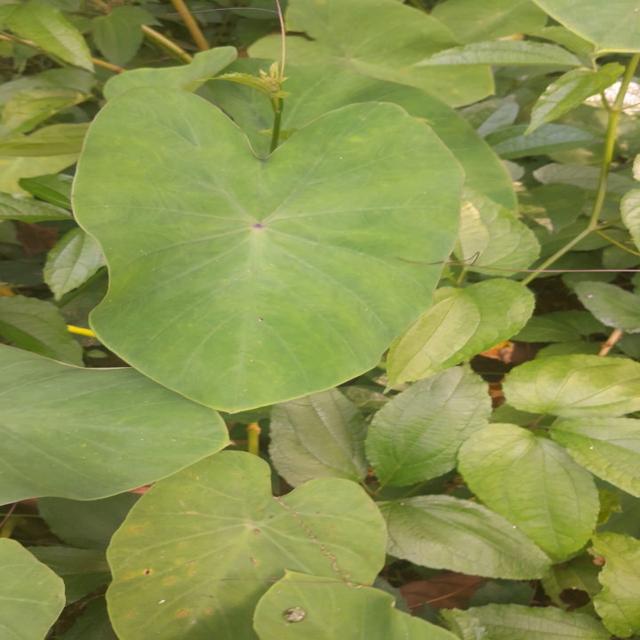
Label: Healthy